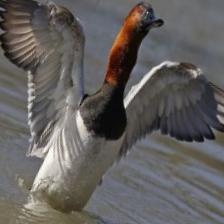
Species: RED HEADED DUCK
Scientific name: AYTHYA AMERICANA
ImageNet parent category: drake